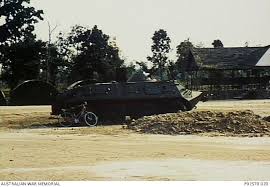
Label: BTR-60